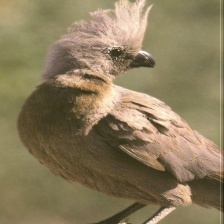
Species: GO AWAY BIRD
Scientific name: CORYTHAIXOIDES CONCOLOR